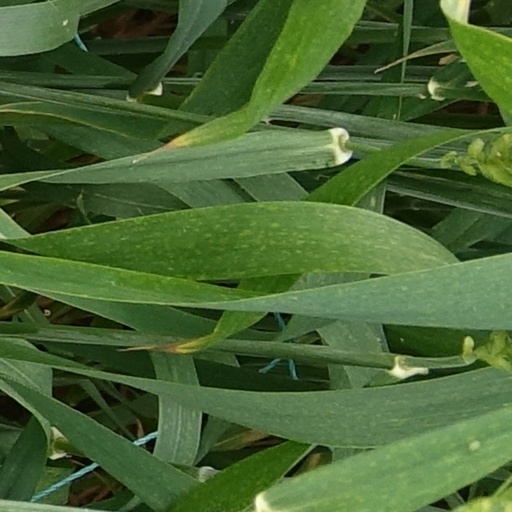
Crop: wheat